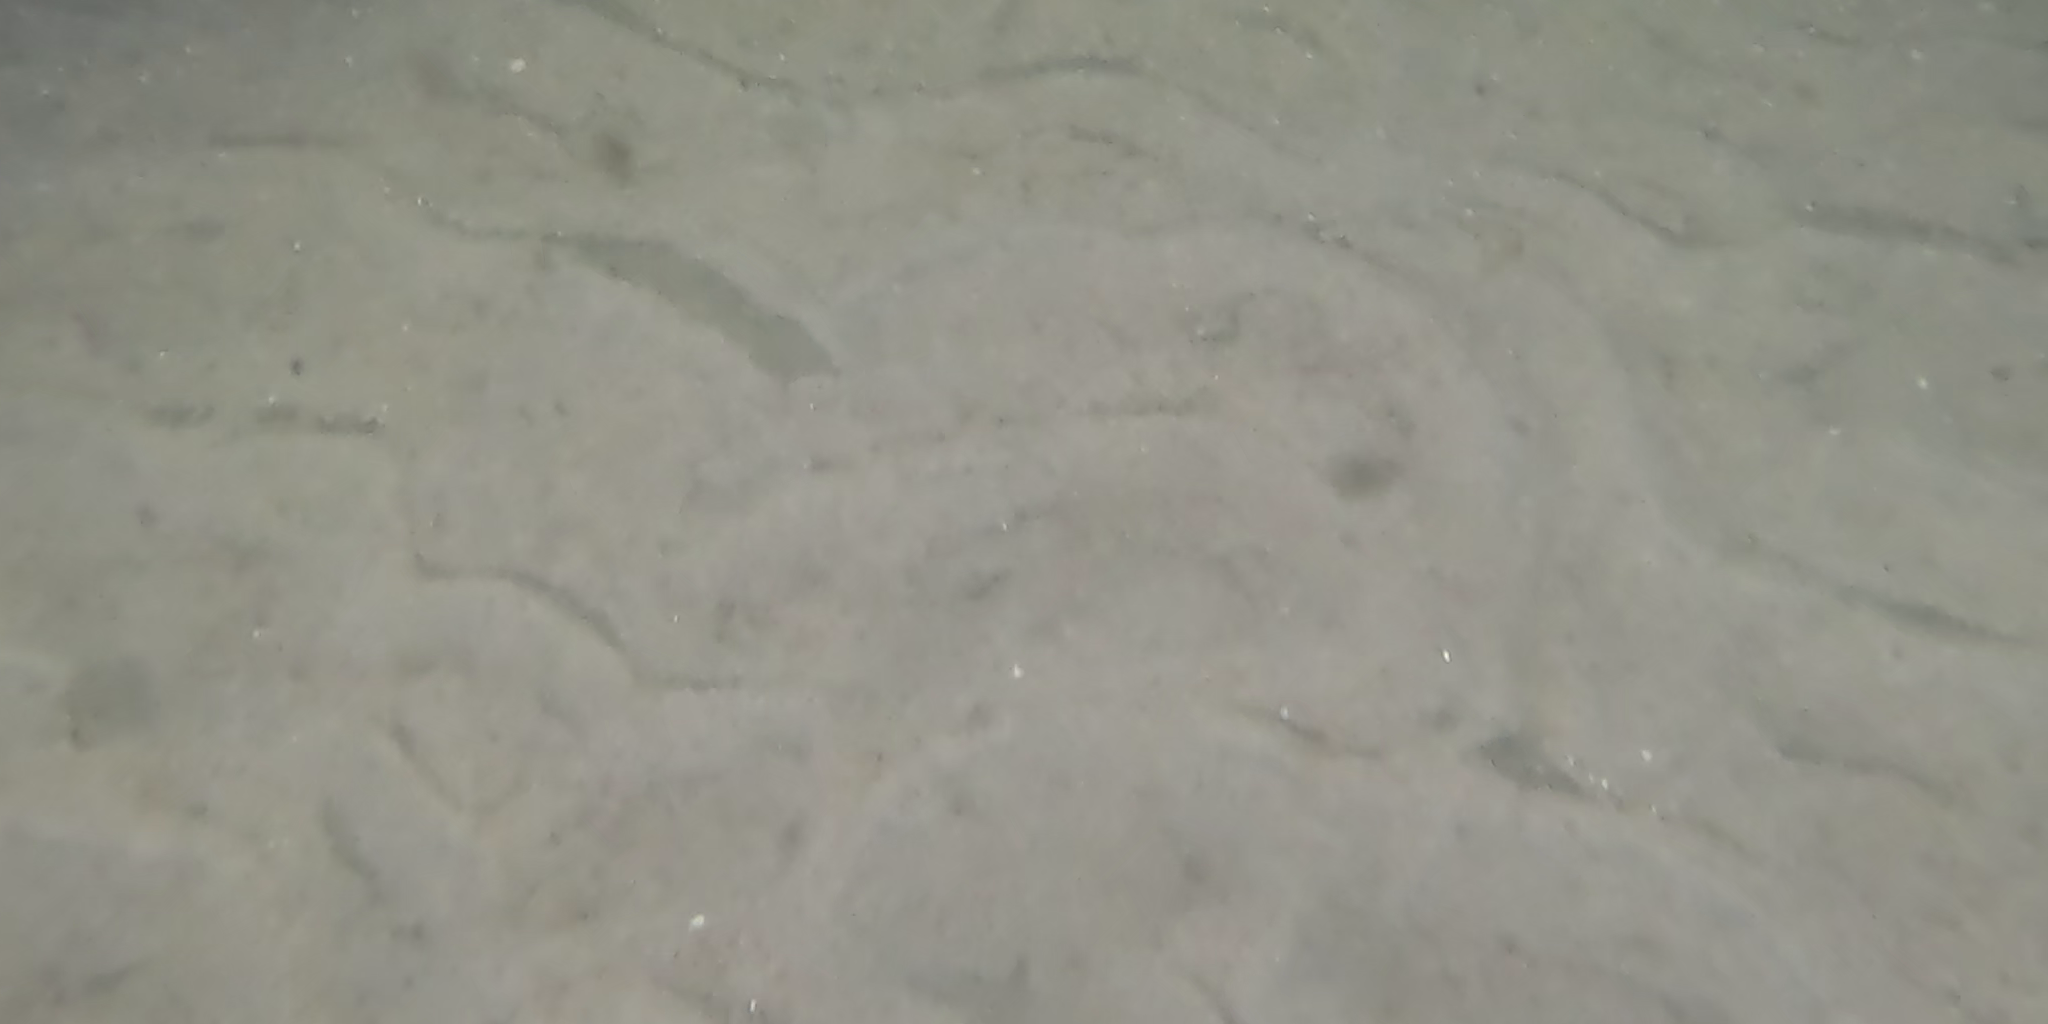
Seabed habitat: sand